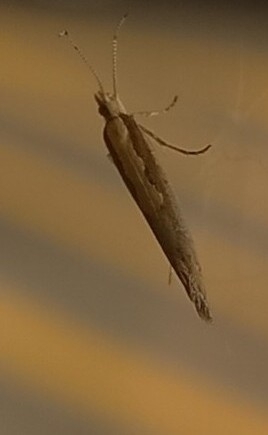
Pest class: diamondback_moth